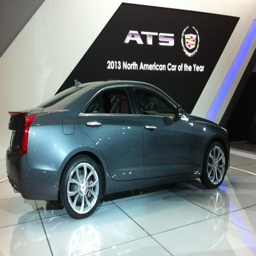
the automobile model was named award category at show .